Paul Déroulède

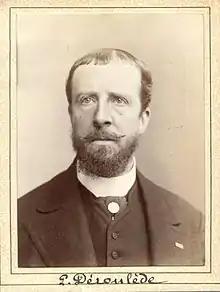
Paul Déroulède,

Paul Déroulède (2 September 1846 – 30 January 1914) was a French author and politician, one of the founders of the nationalist League of Patriots.